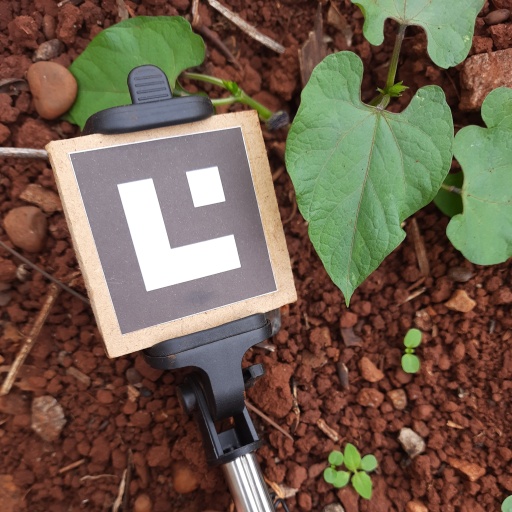
Observations: wavy surface, no eating holes, under shade